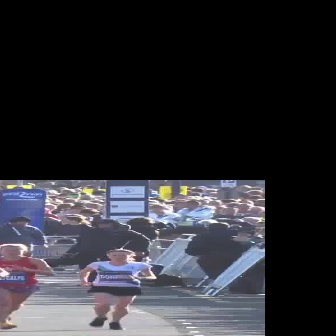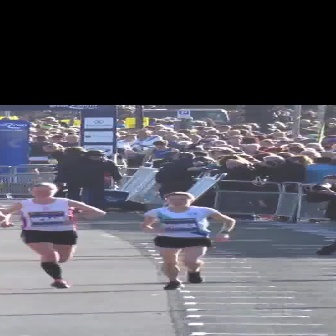
  Please identify the target specified by the bounding box [75,249,157,330] in the first image and locate it in the second image. Return the coordinates in [x_min,y_min,x_max,y_max] format.
Answer: [136,191,236,290]